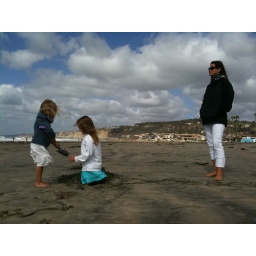
On the beach in La Jolla, the girls dig where they found an x.